Rimini Meeting

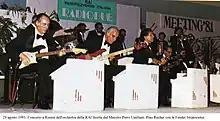
The Rimini Meeting's second edition in 1981 included a concert by RAI's orchestra directed by Piero Umiliani.

The Rimini Meeting is a significant event in Italian culture and politics, often attracting high-profile guest speakers and notable press coverage. Previous speakers include Pope John Paul II, Mario Draghi, Staffan de Mistura, and Tony Blair.